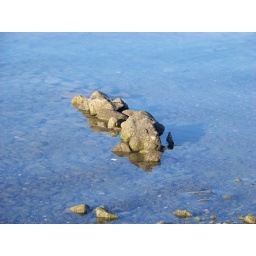
rocks in lake Albano